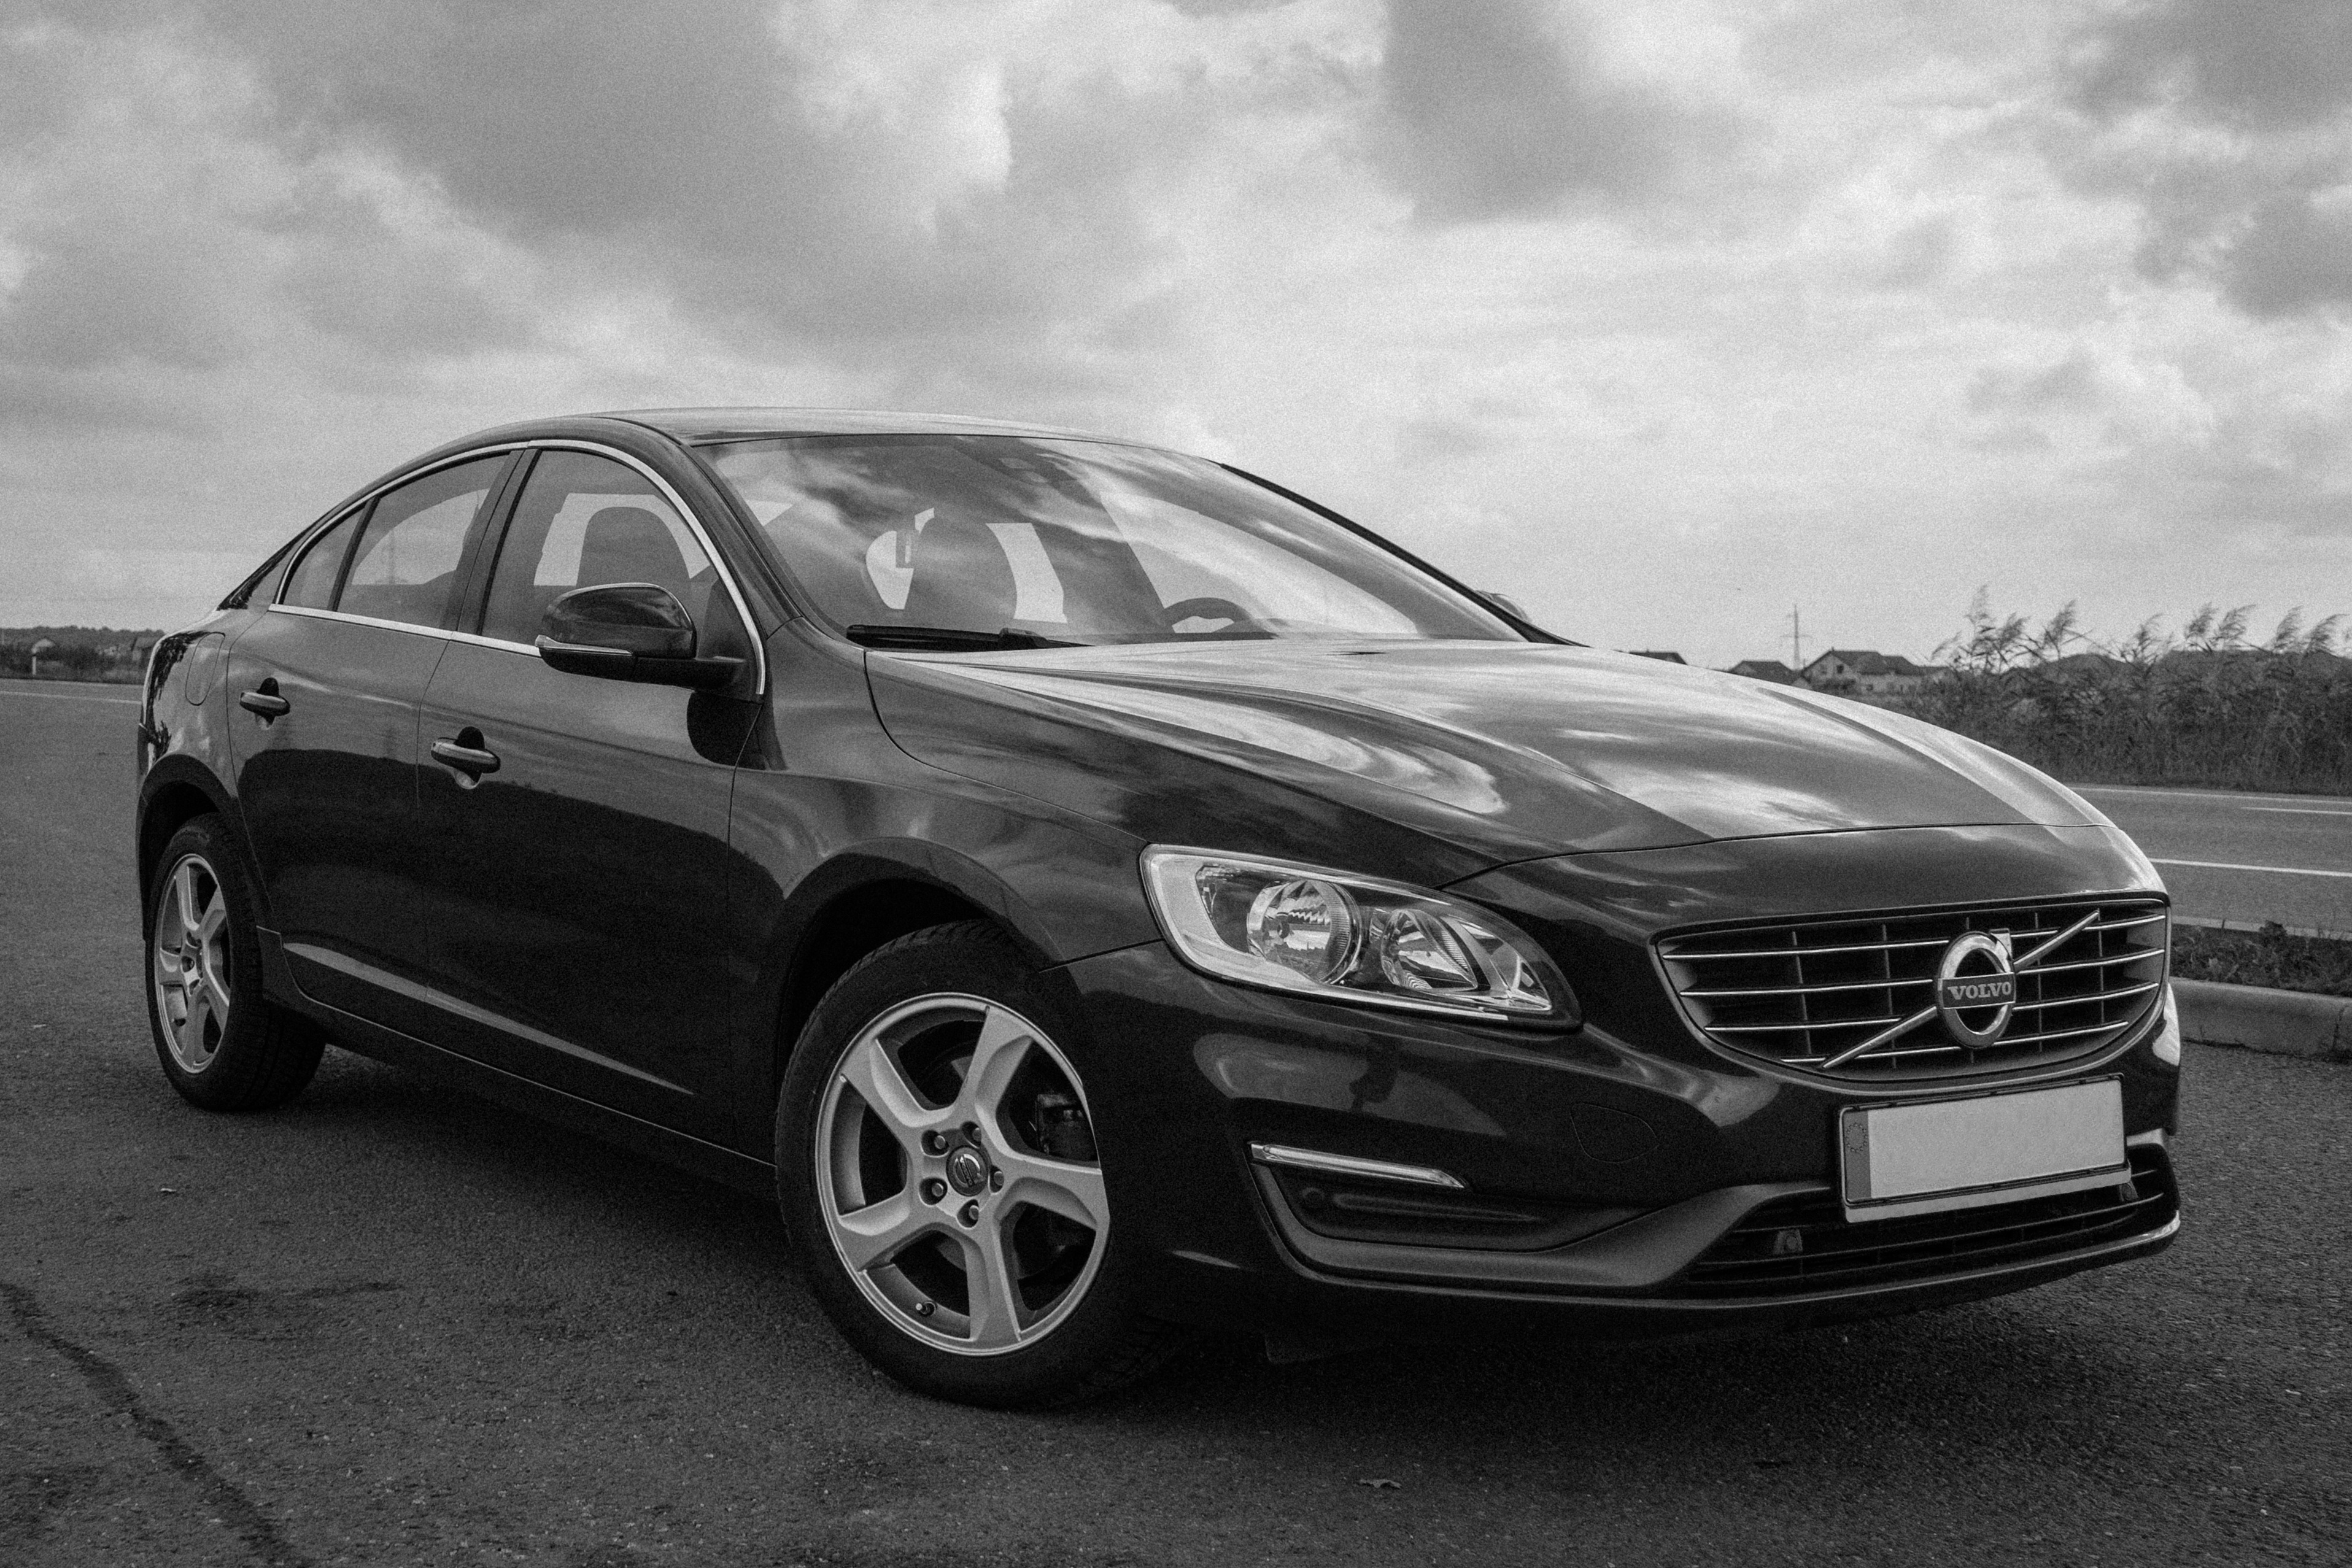
car, vehicle, sedan, land vehicle, automobile make, automotive design, volvo cars, family car, mid size car, volvo s60, volvo xc60